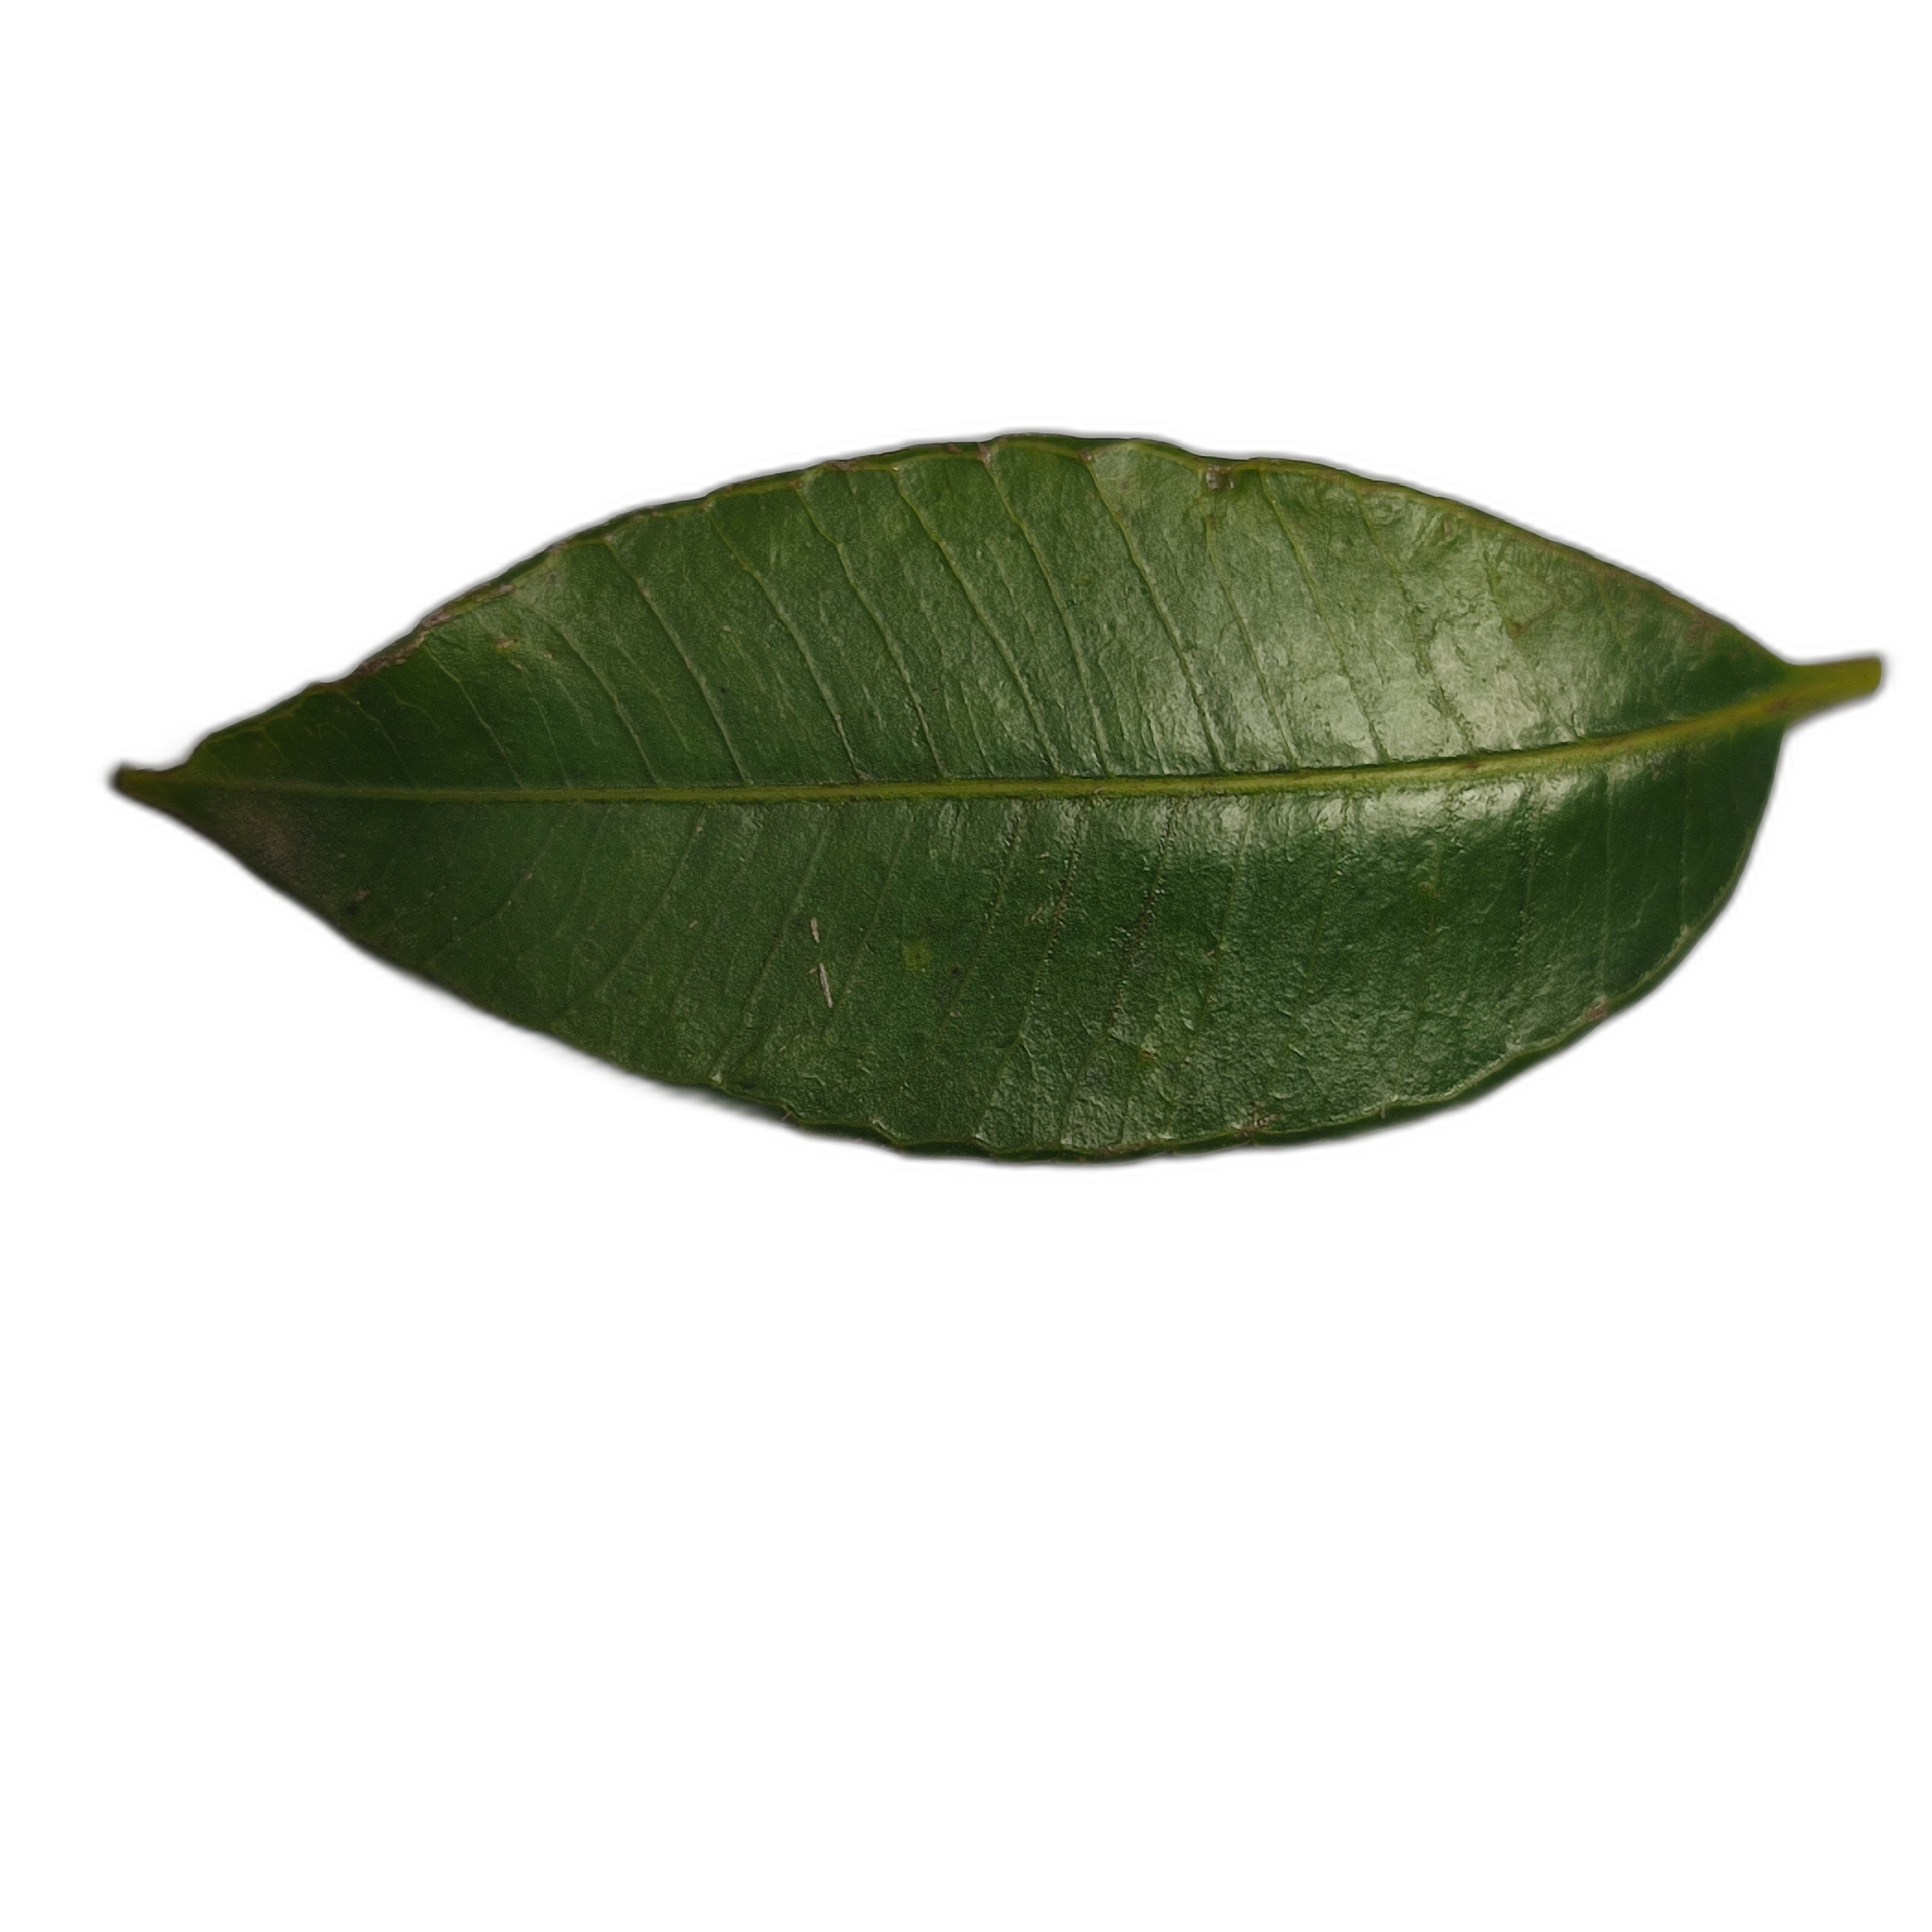
Label: healthy